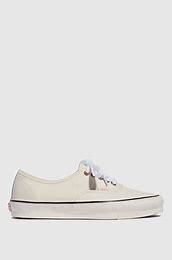
Brand: Vans
Model: UA OG Authentic LX